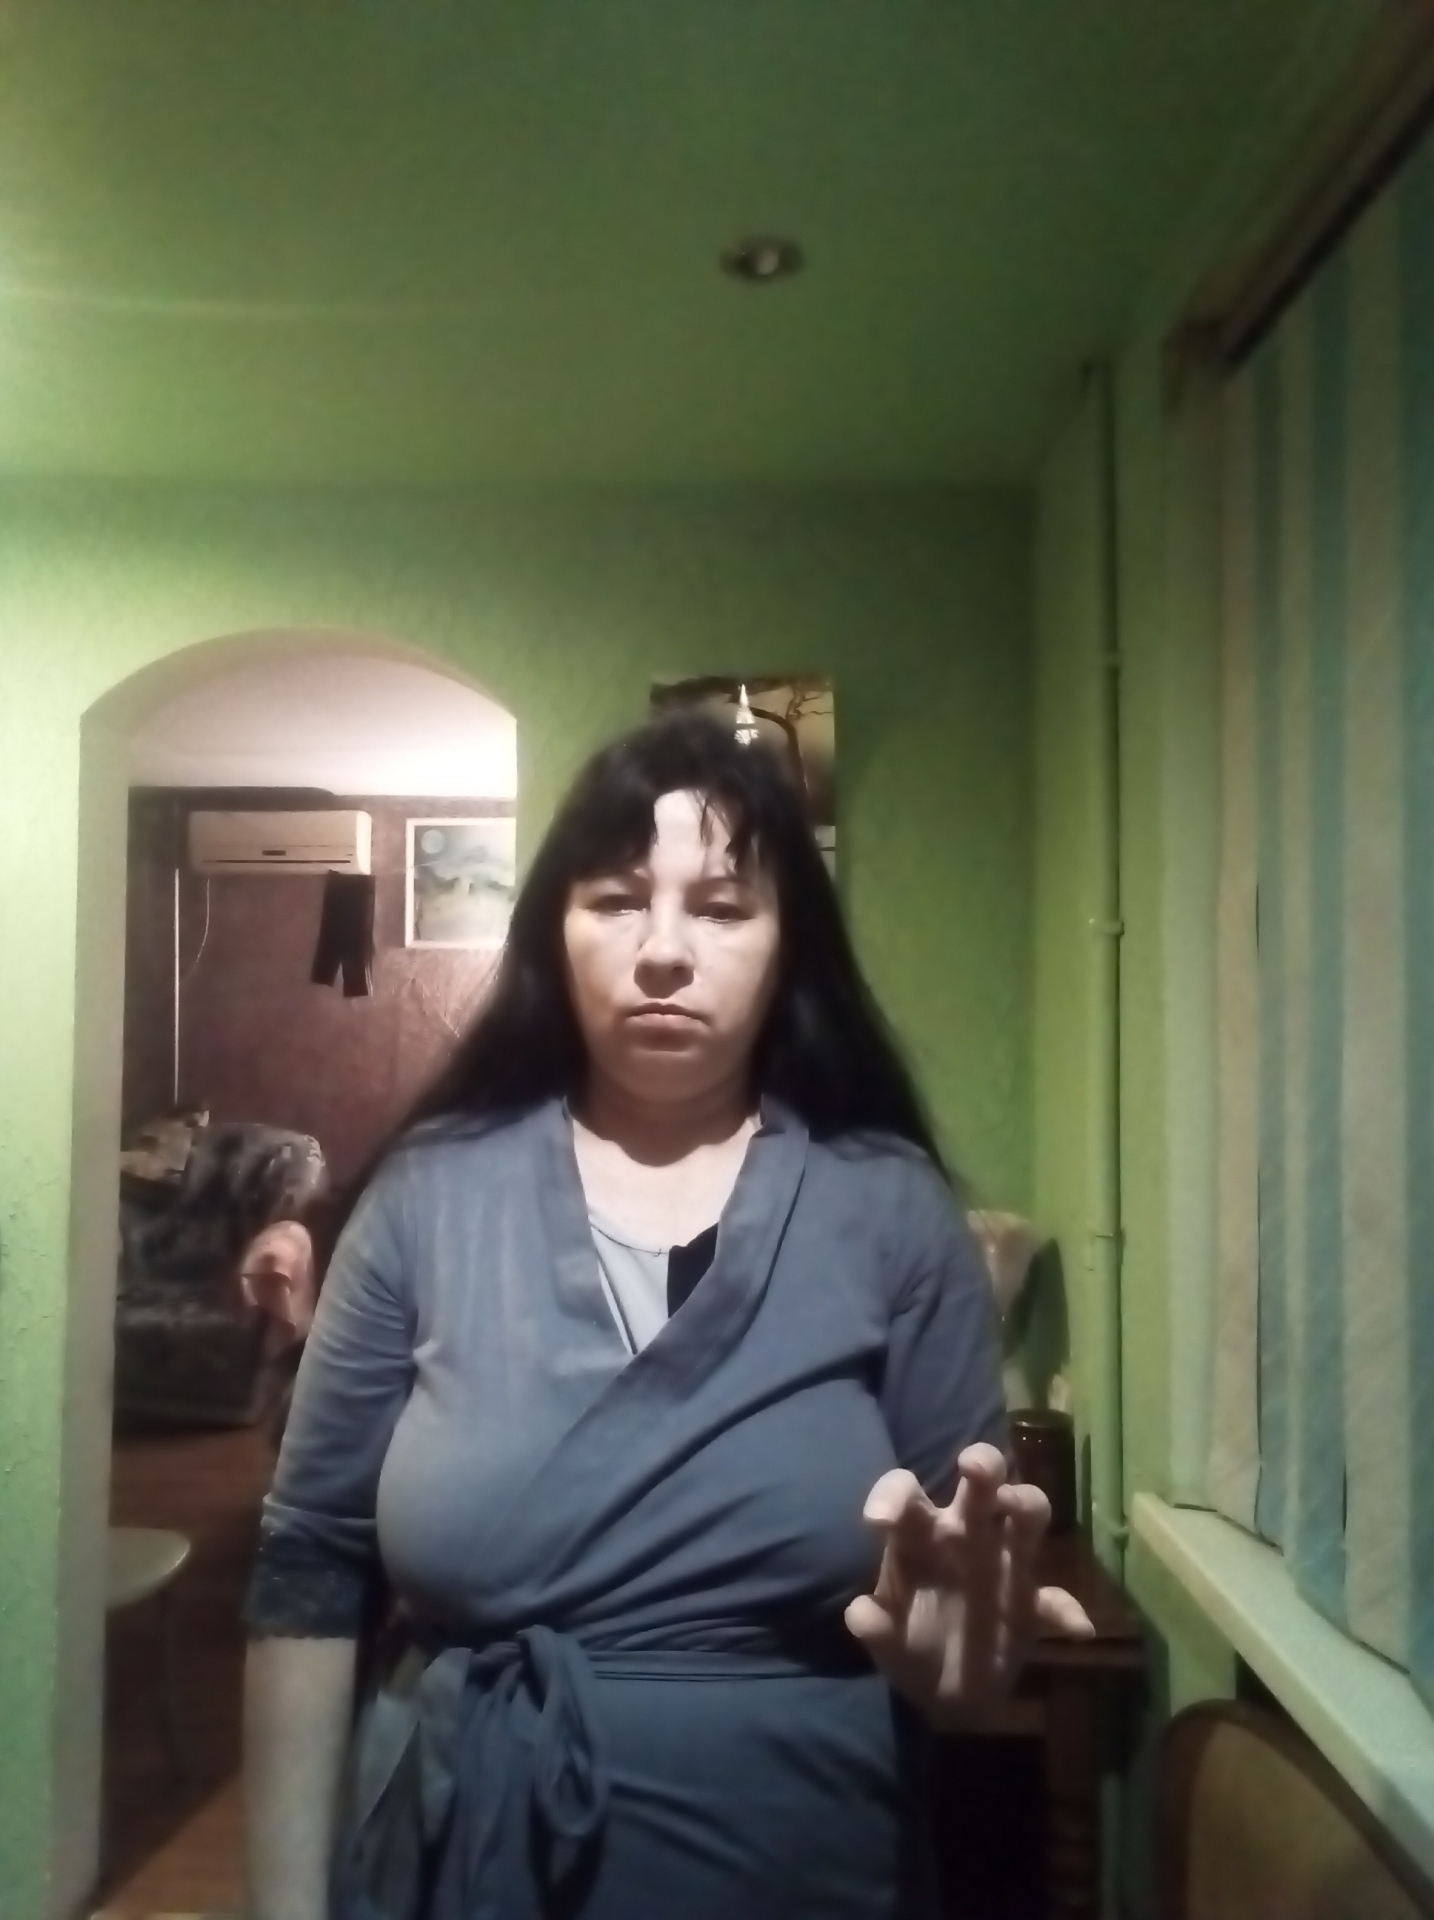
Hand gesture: grabbing